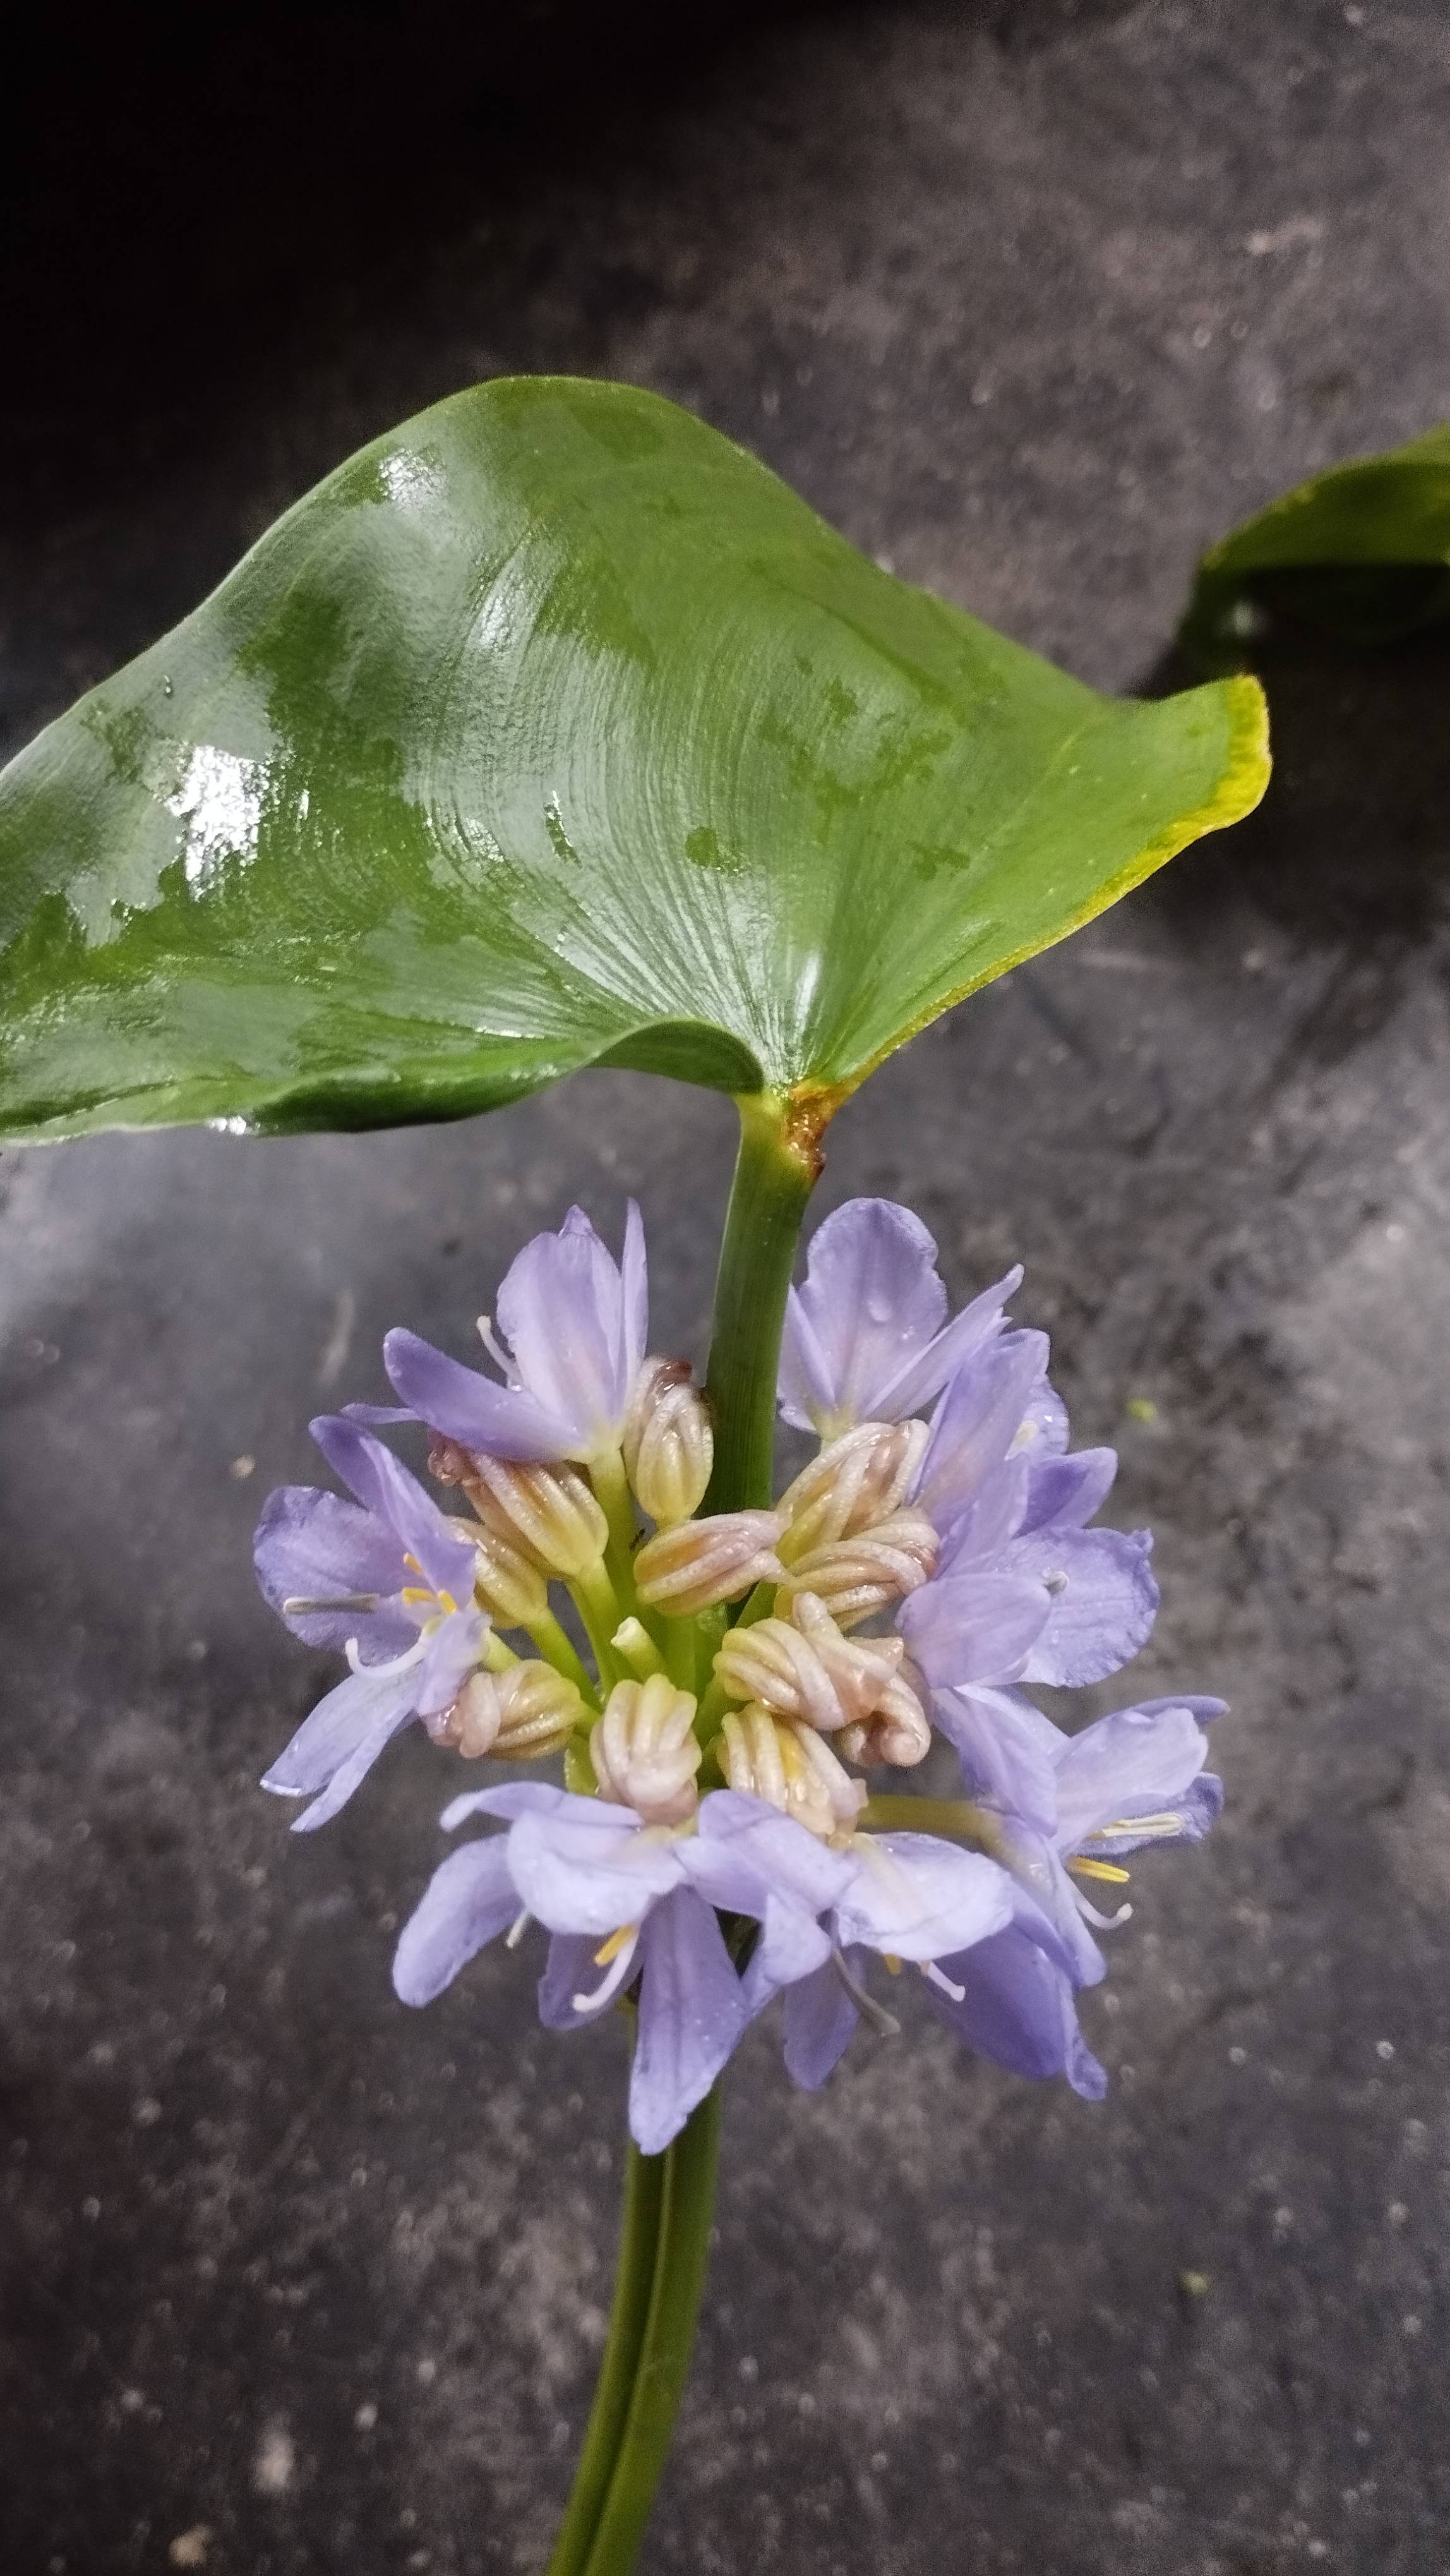
Species: Heartleaf False Pickerelweed (Monochoria korsakowii)